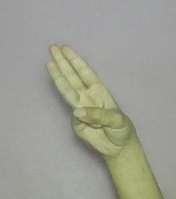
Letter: thaa